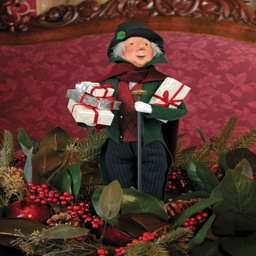
film character from speculative fiction book